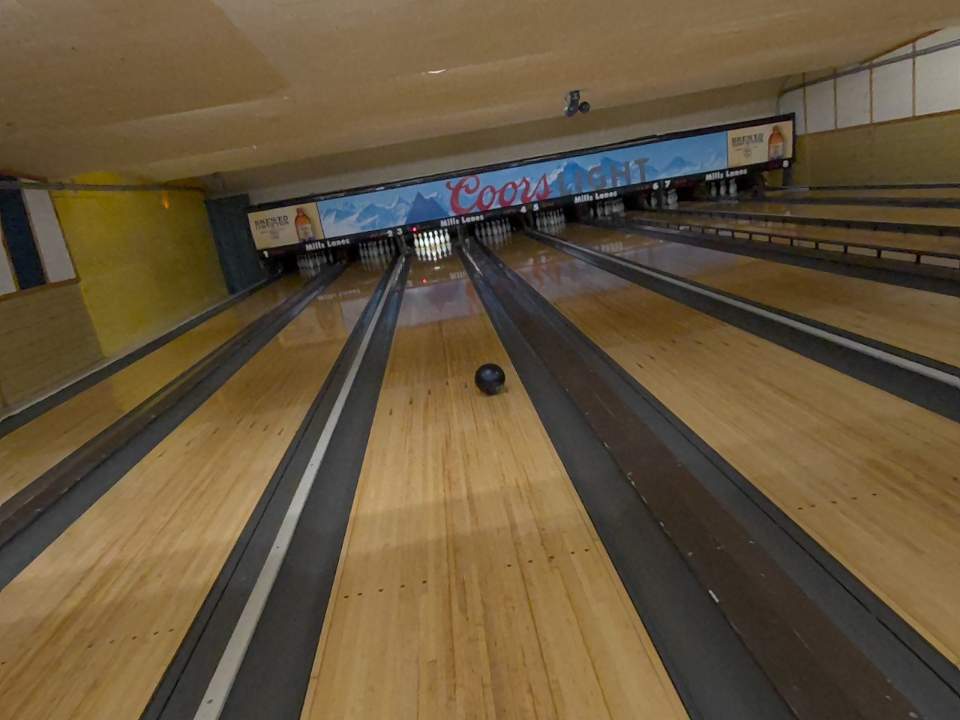
Object: bowling_ball